Rubble pile

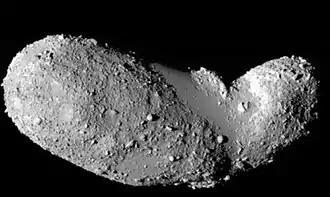
The small near-Earth asteroid 25143 Itokawa is a prime example of a rubble pile, with numerous boulders covering its surface

In astronomy, a rubble pile is a celestial body that consists of numerous pieces of debris that have coalesced under the influence of gravity. Rubble piles have low density because there are large cavities between the various chunks that make them up.